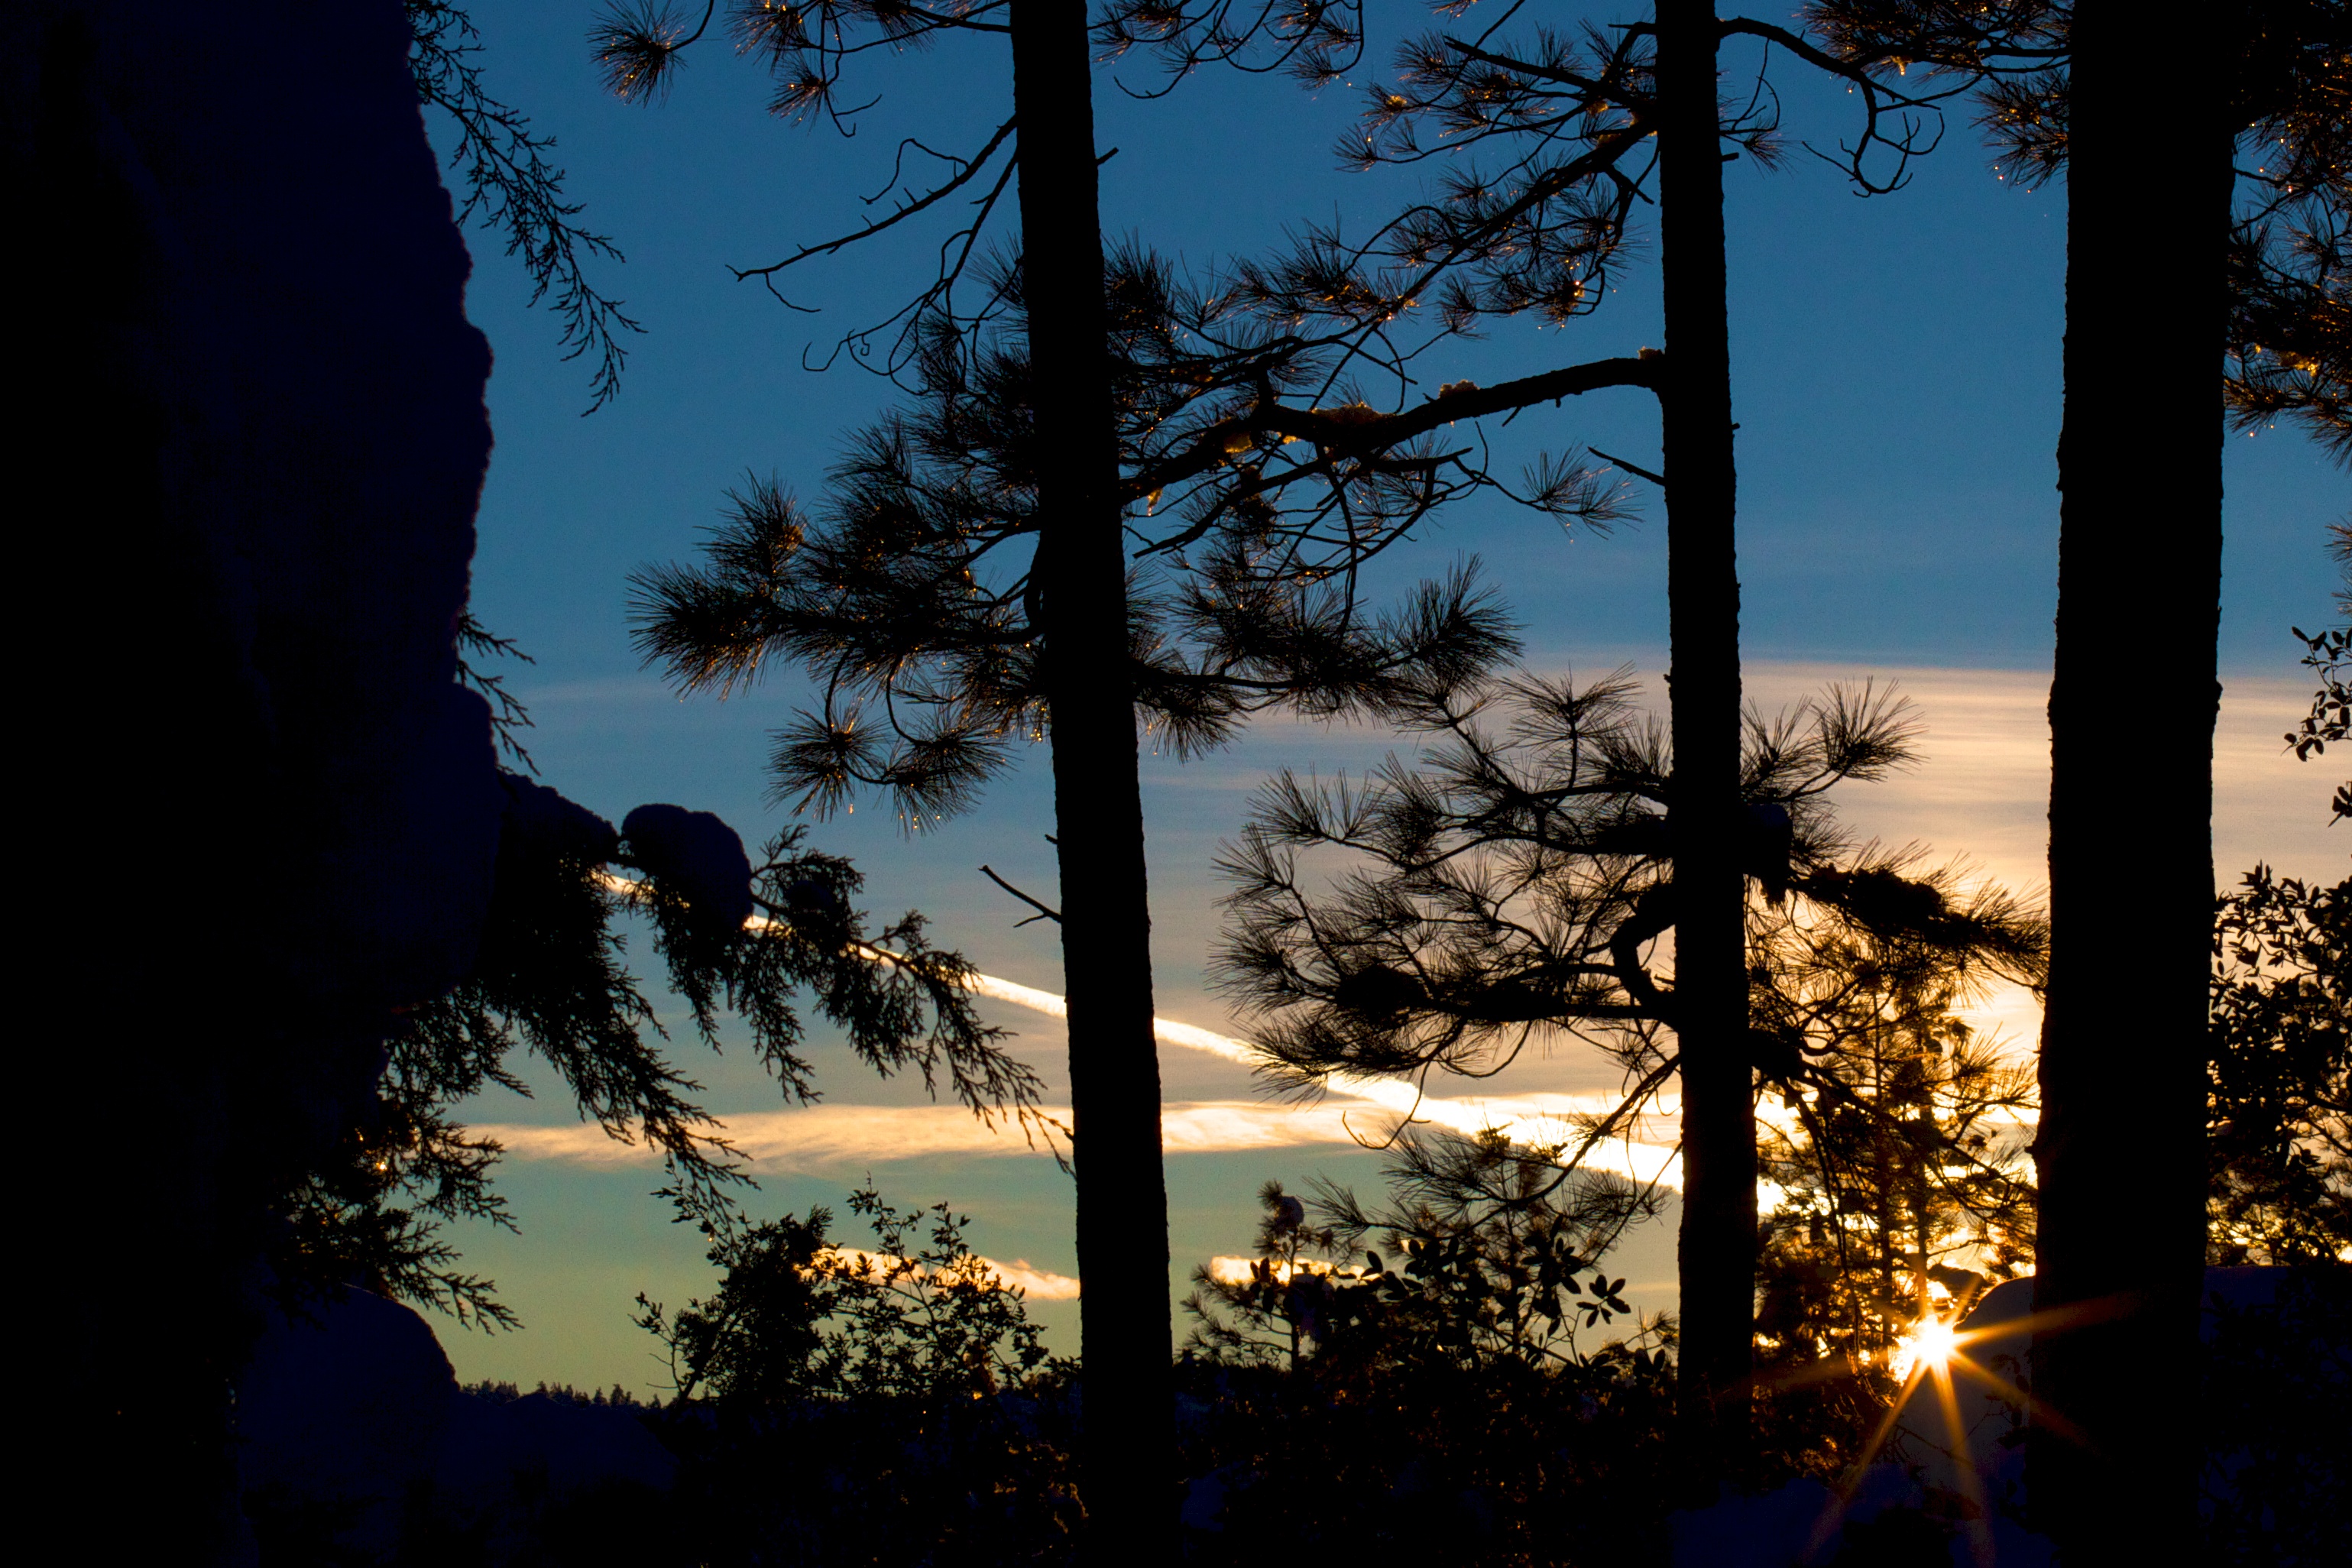
tree, nature, branch, cloud, plant, sky, sunset, sunlight, morning, leaf, dawn, atmosphere, dusk, evening, woody plant